The Might That Was Assyria

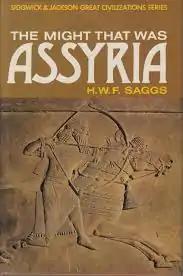
Cover page for The Might That Was Assyria

The Might That Was Assyria (1984) is a 1984 book by the Assyriologist H. W. F. Saggs, in which the author illustrates the Neo-Assyrian Empire. Saggs spent half of his life studying the ancient Assyrians, before he wrote the book.